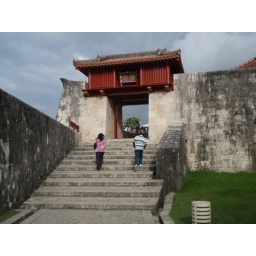
Roukoku means water clock in Chinese. It was first built around the 15th Century.